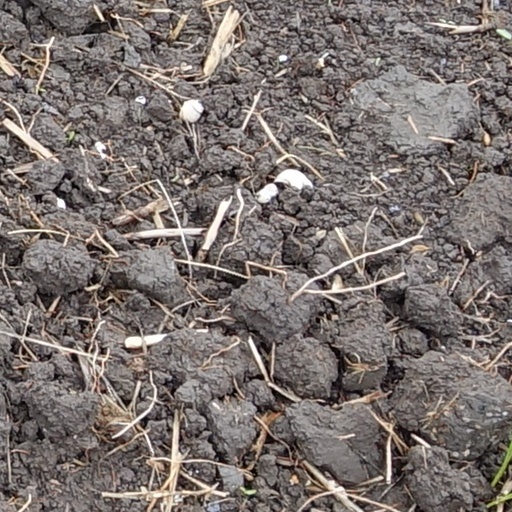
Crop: wheat